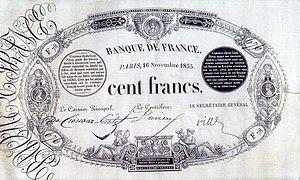
Billet de banque français 100 francs noir type 1848
Le 100 francs noir est un billet de banque français créé le 16 mars 1848 dans une version provisoire puis le 14 septembre 1848 dans une version définitive par la Banque de France. Il est le premier billet de cent francs.
Cet article liste les émissions de franc français sous la Deuxième République entre 1848 et 1852.